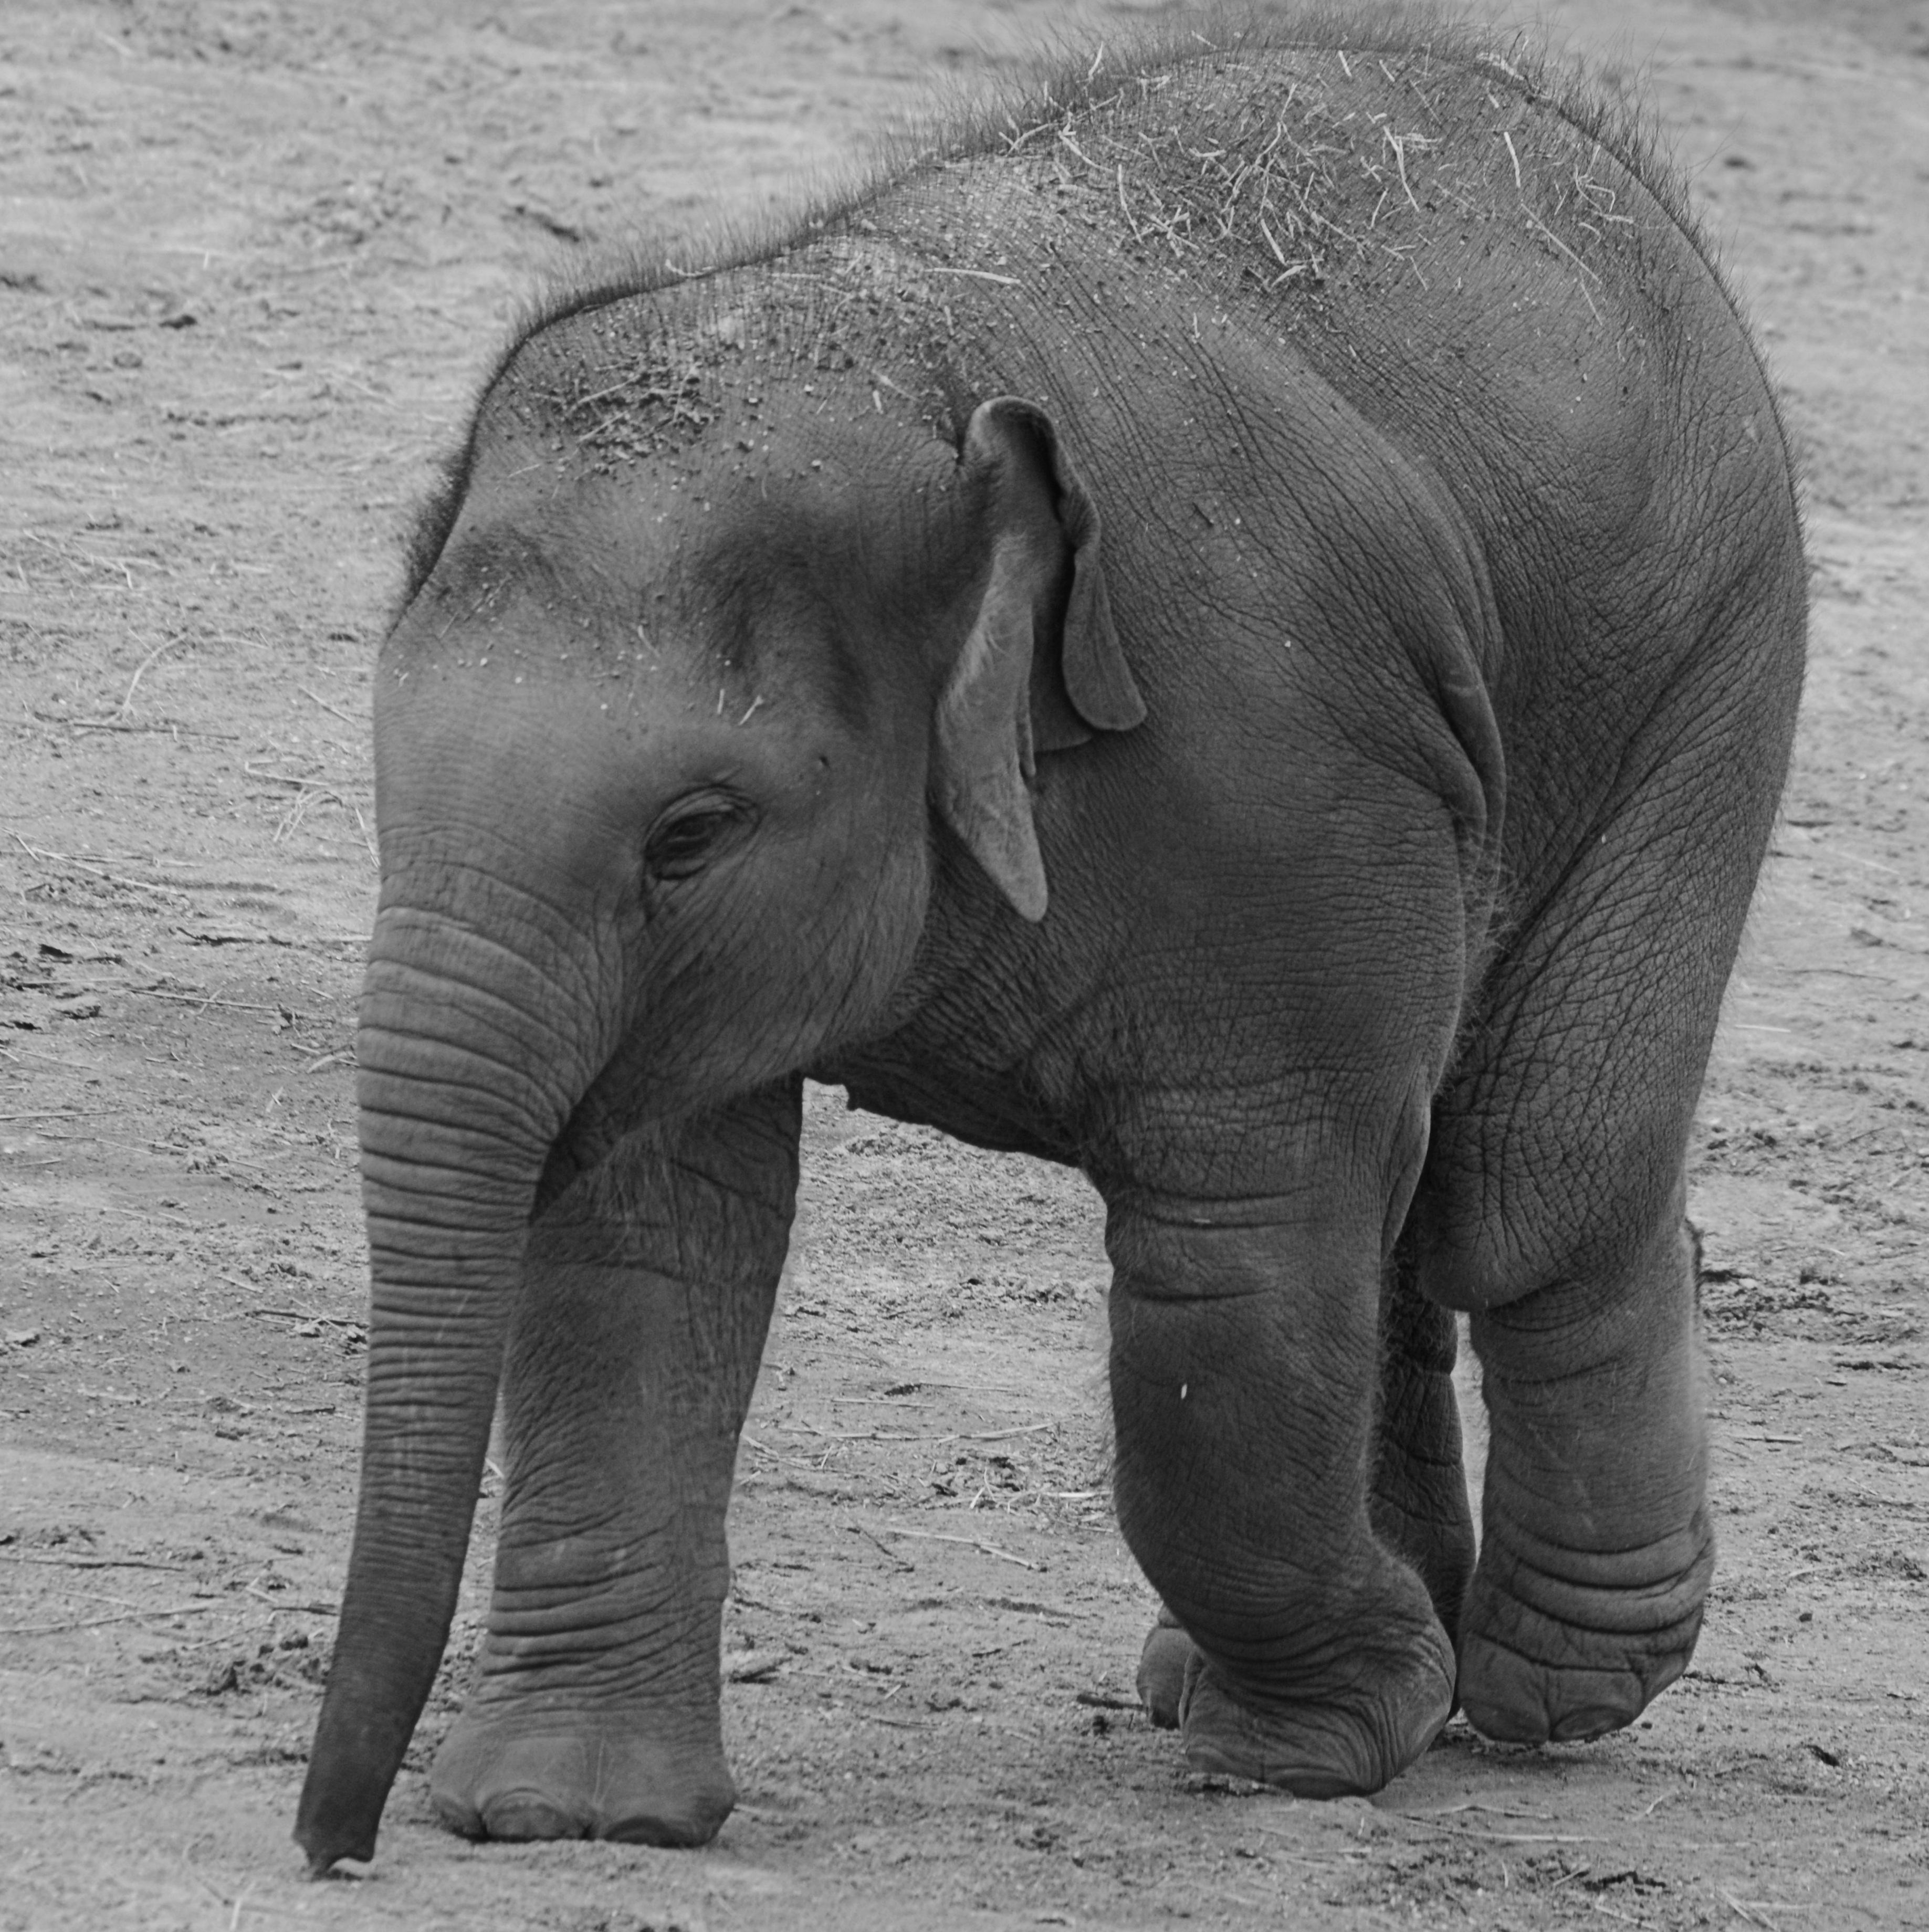
nature, black and white, trunk, animal, wildlife, mammal, monochrome, fauna, elephant, vertebrate, indian elephant, african elephant, monochrome photography, elephants and mammoths